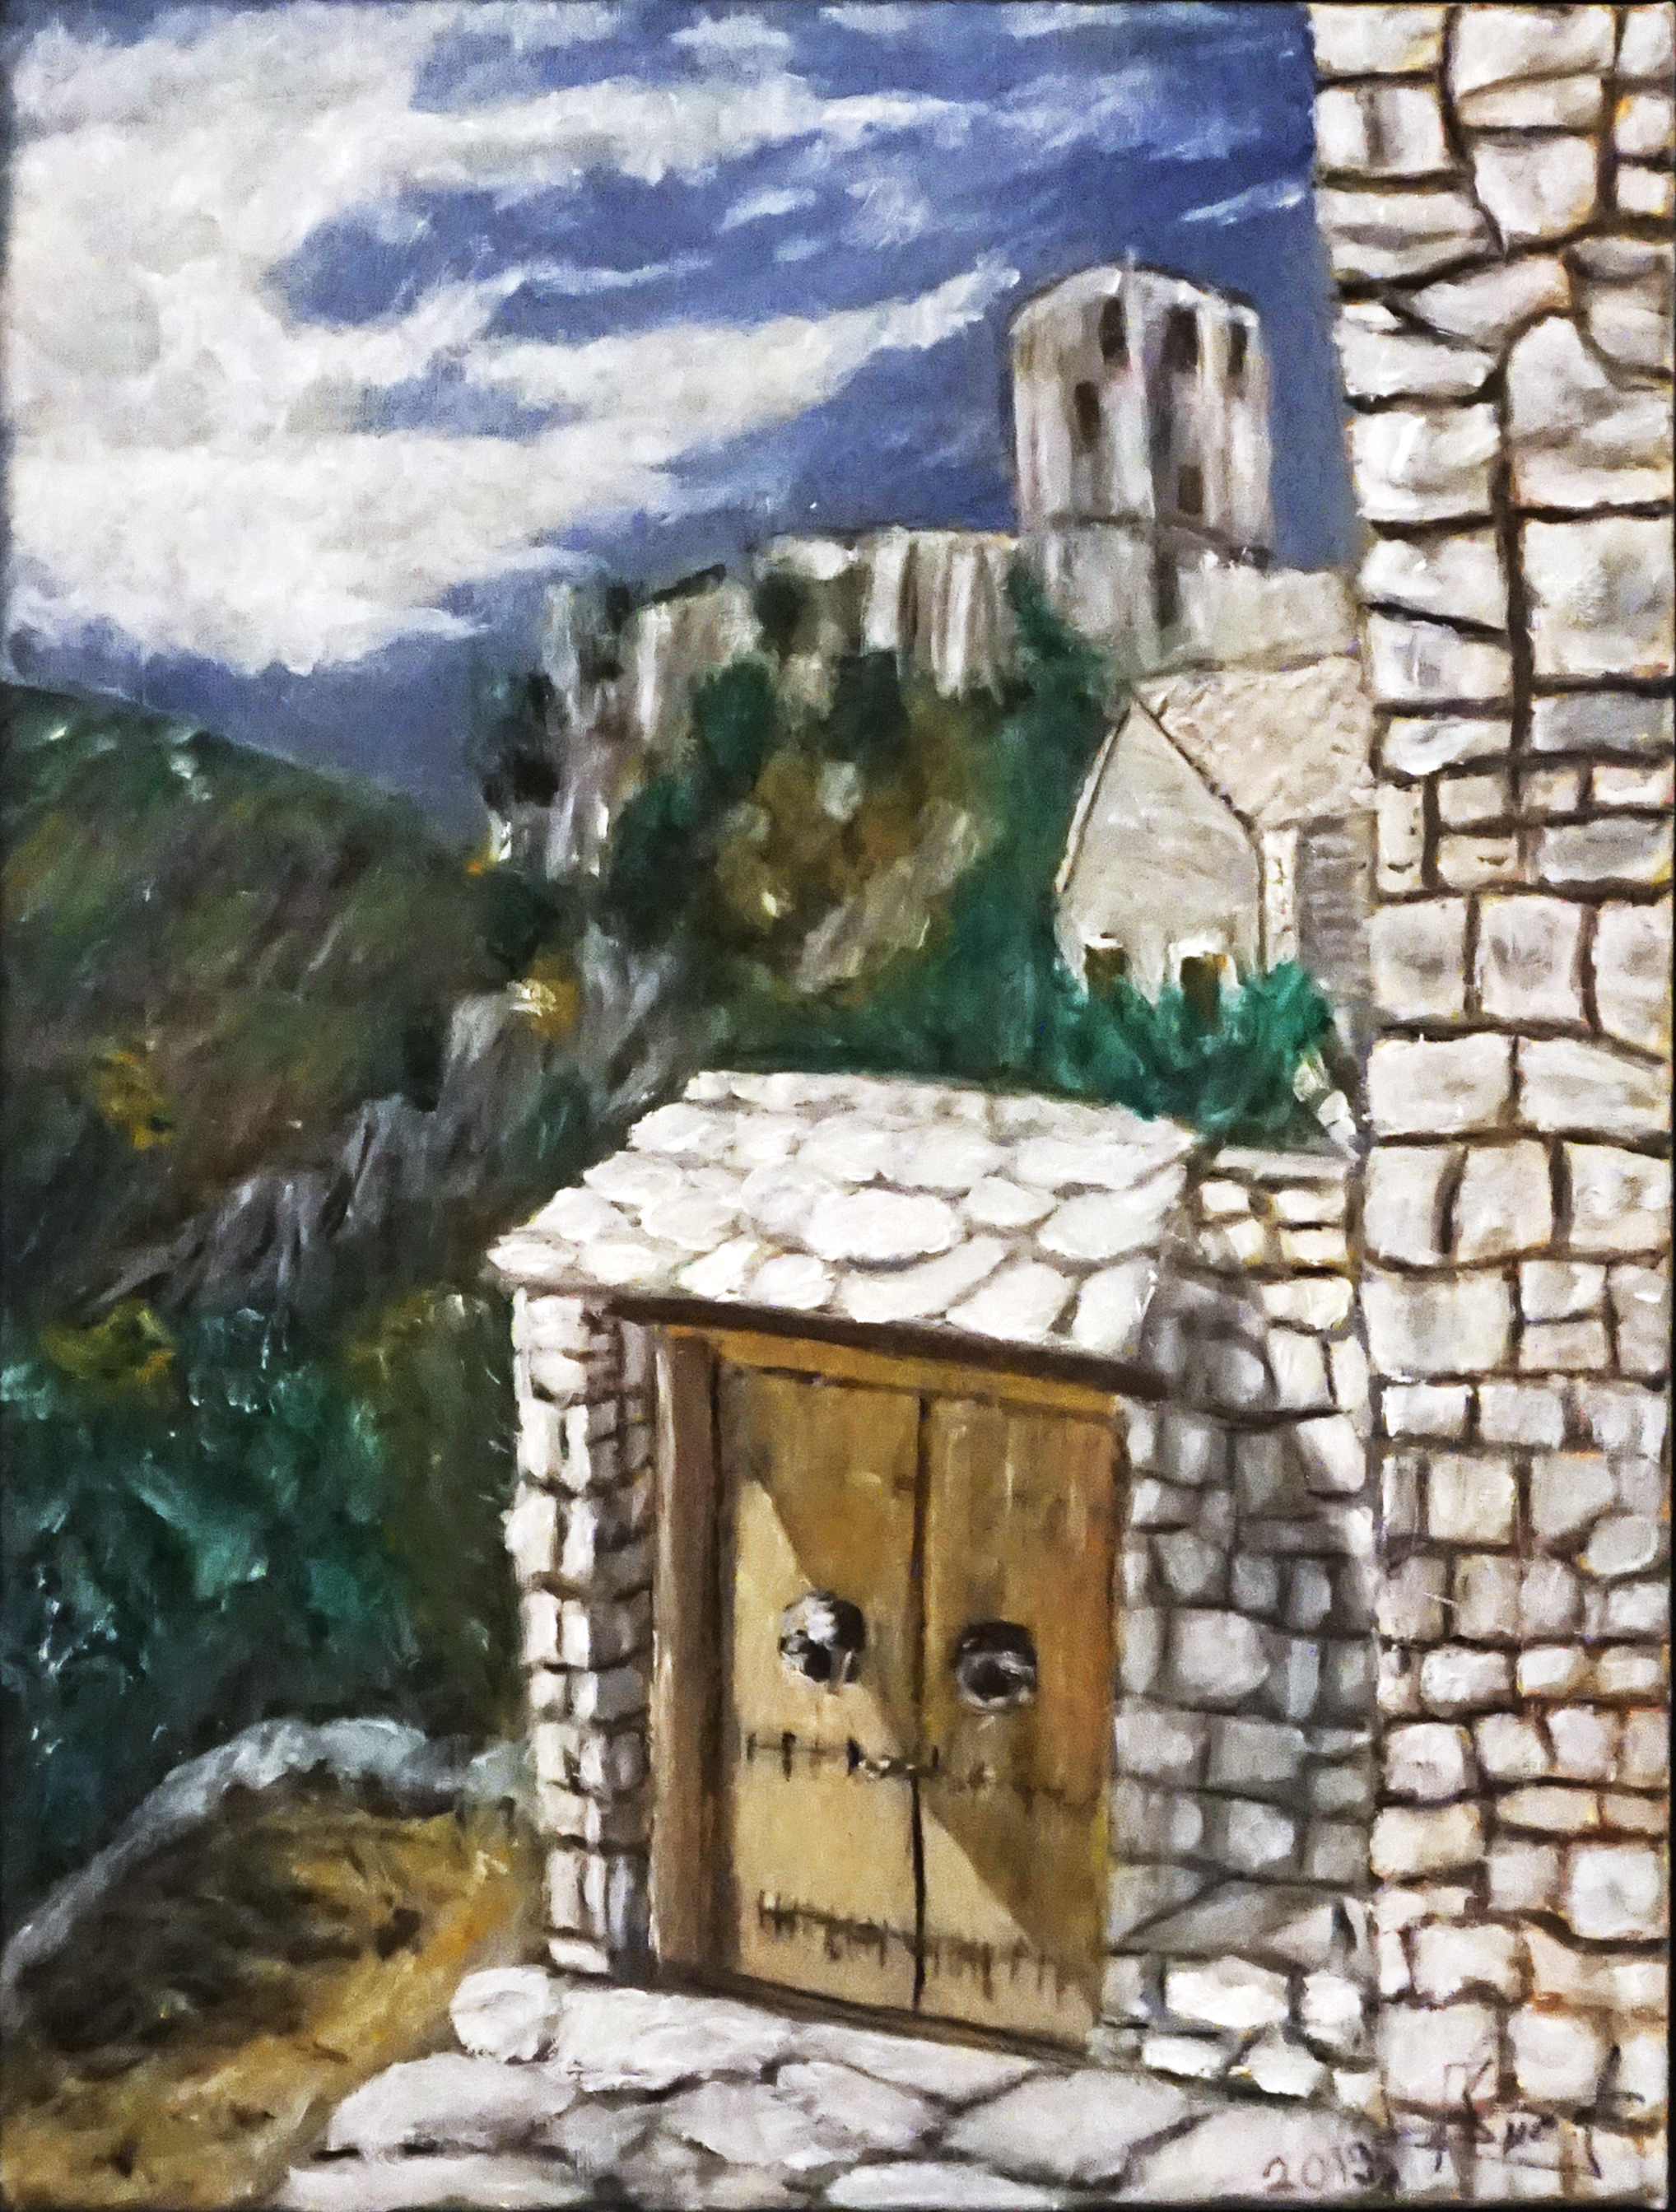
painting, cloud, paint, wood, wall, art, landscape, natural landscape, facade, roof, house, visual arts, watercolor paint, rectangle, rock, drawing, tree, stone wall, chimney, sky, illustration, hut, shed, outhouse, arch, still life, still life photography, cottage, concrete, brick, artwork